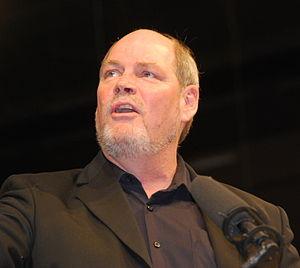
Carsten Hansen, né le 10 janvier 1957 à Odense, est un homme politique danois, membre des Sociaux-démocrates et ministre de la Ville, du Logement et des Affaires rurales entre 2011 et 2015, et ministre de la Coopération nordique entre 2014 et 2015.